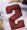
Number: 2